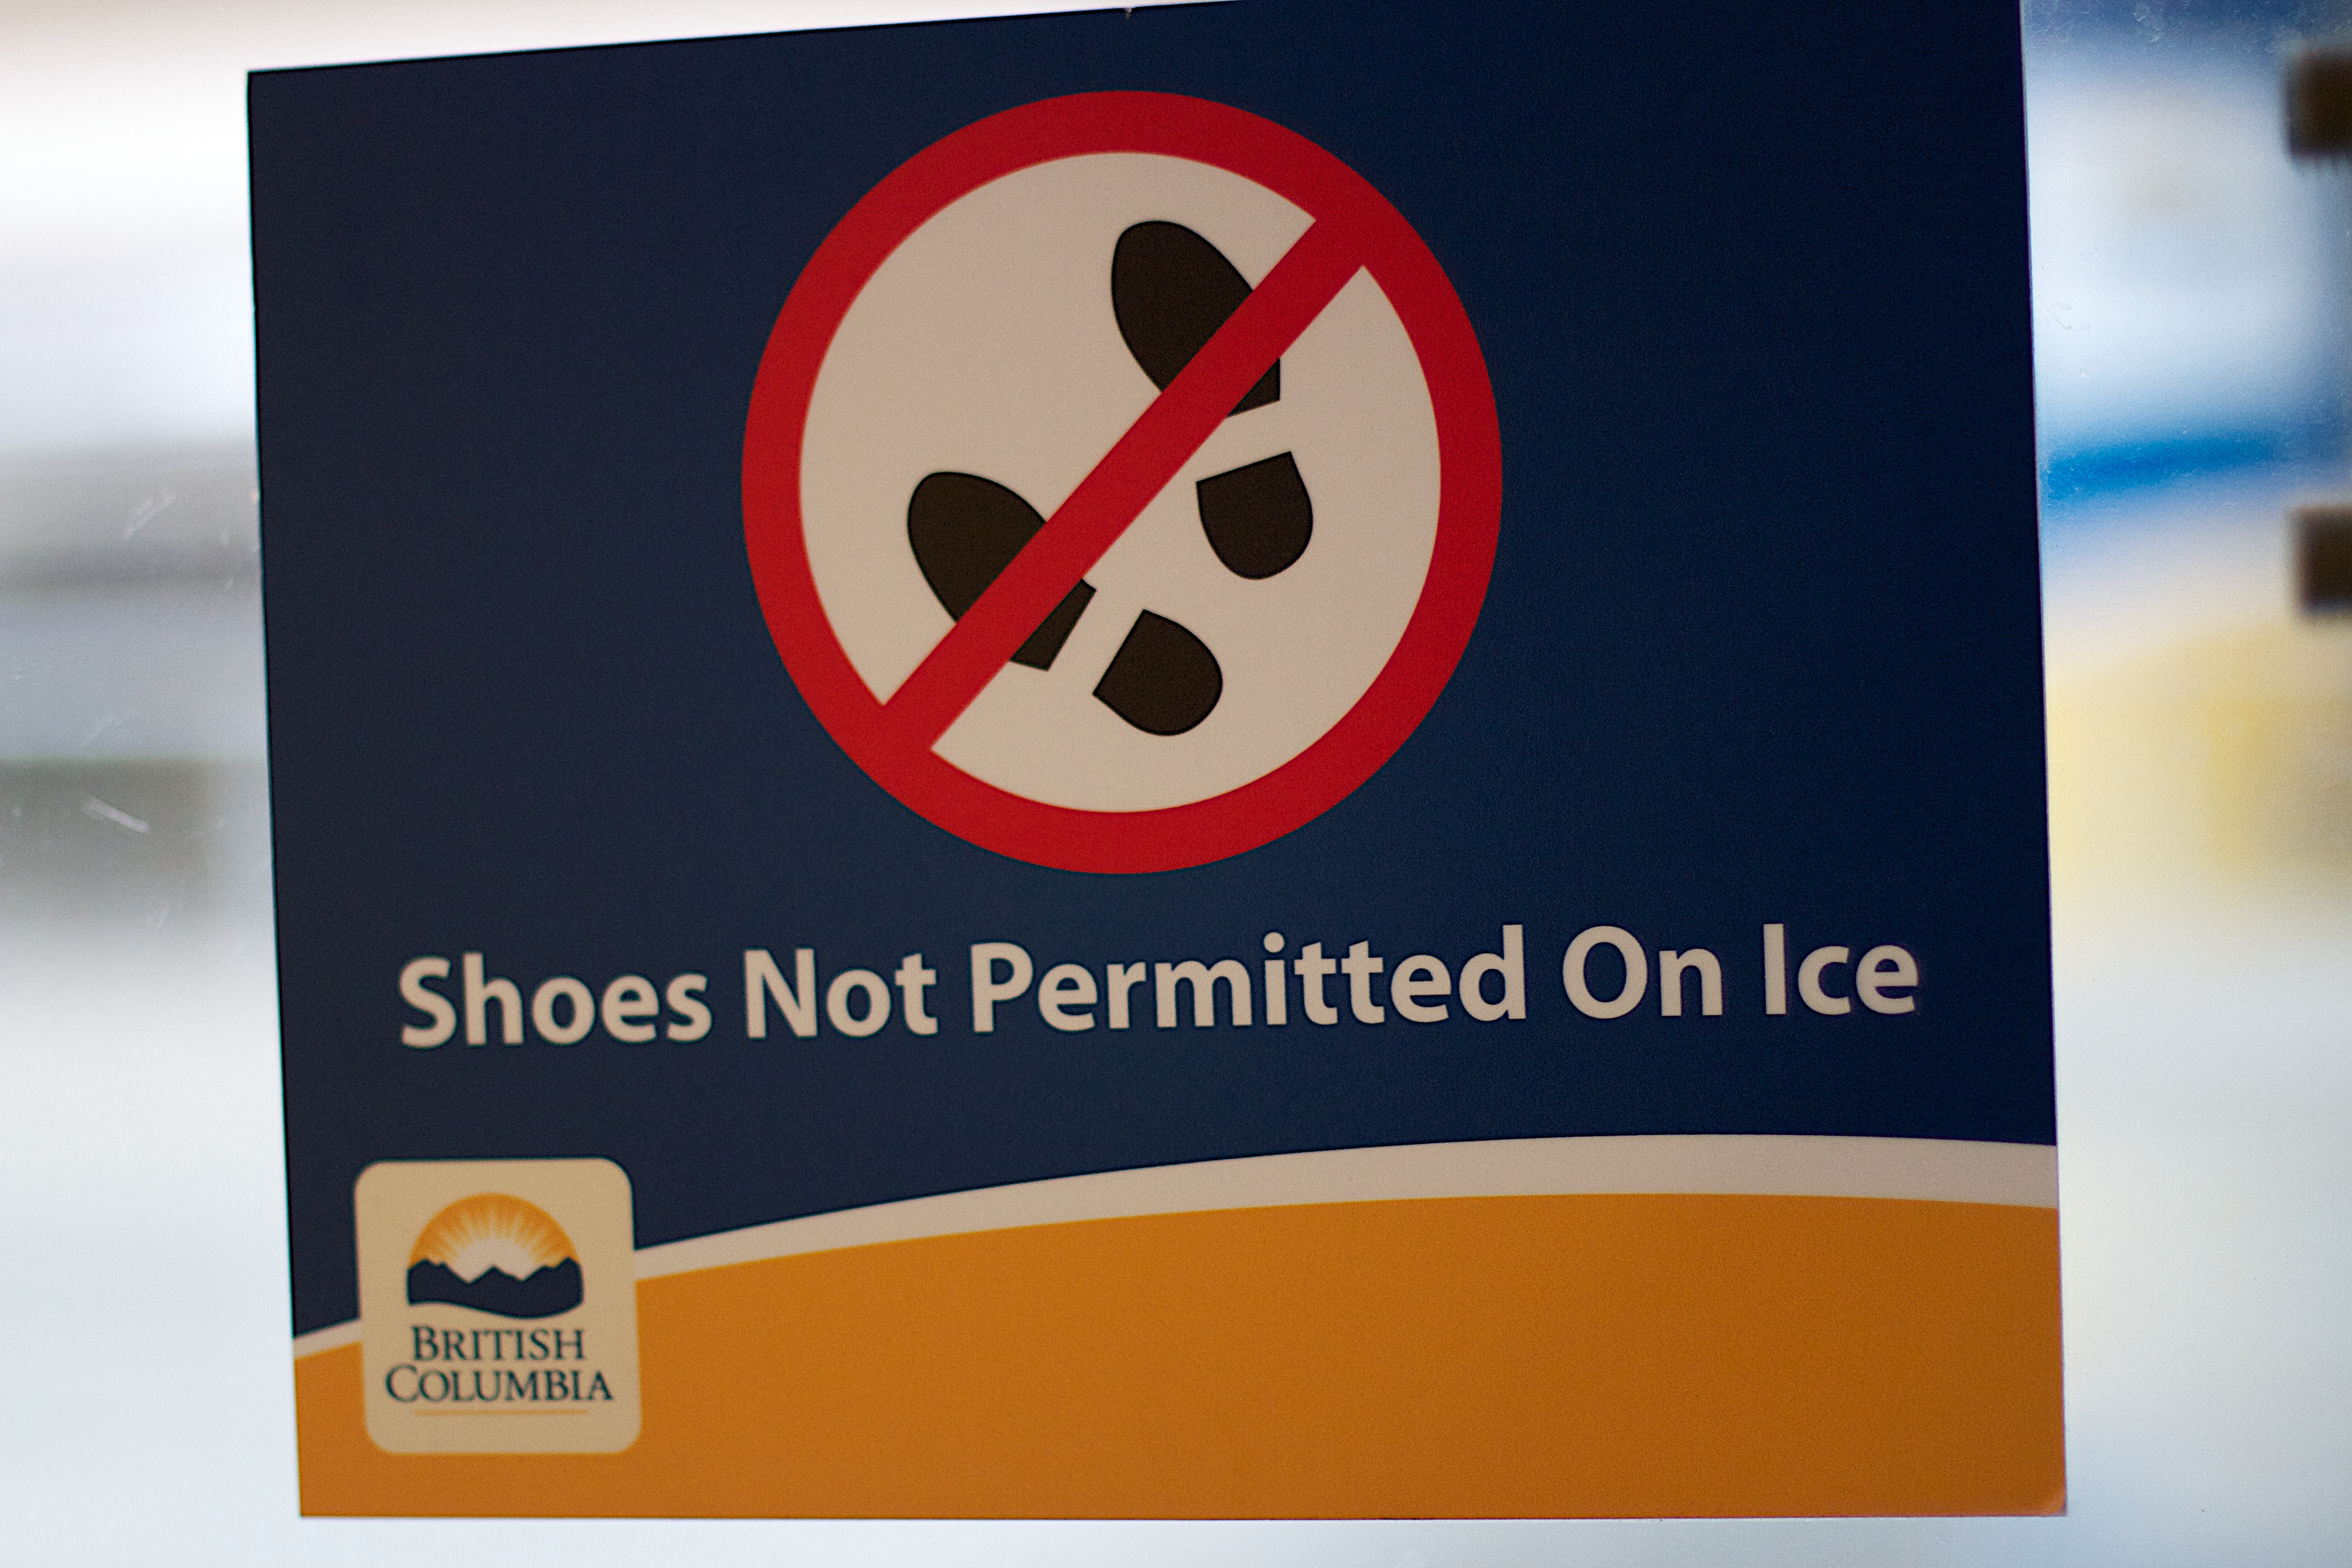
advertising, brand, logo, opened12